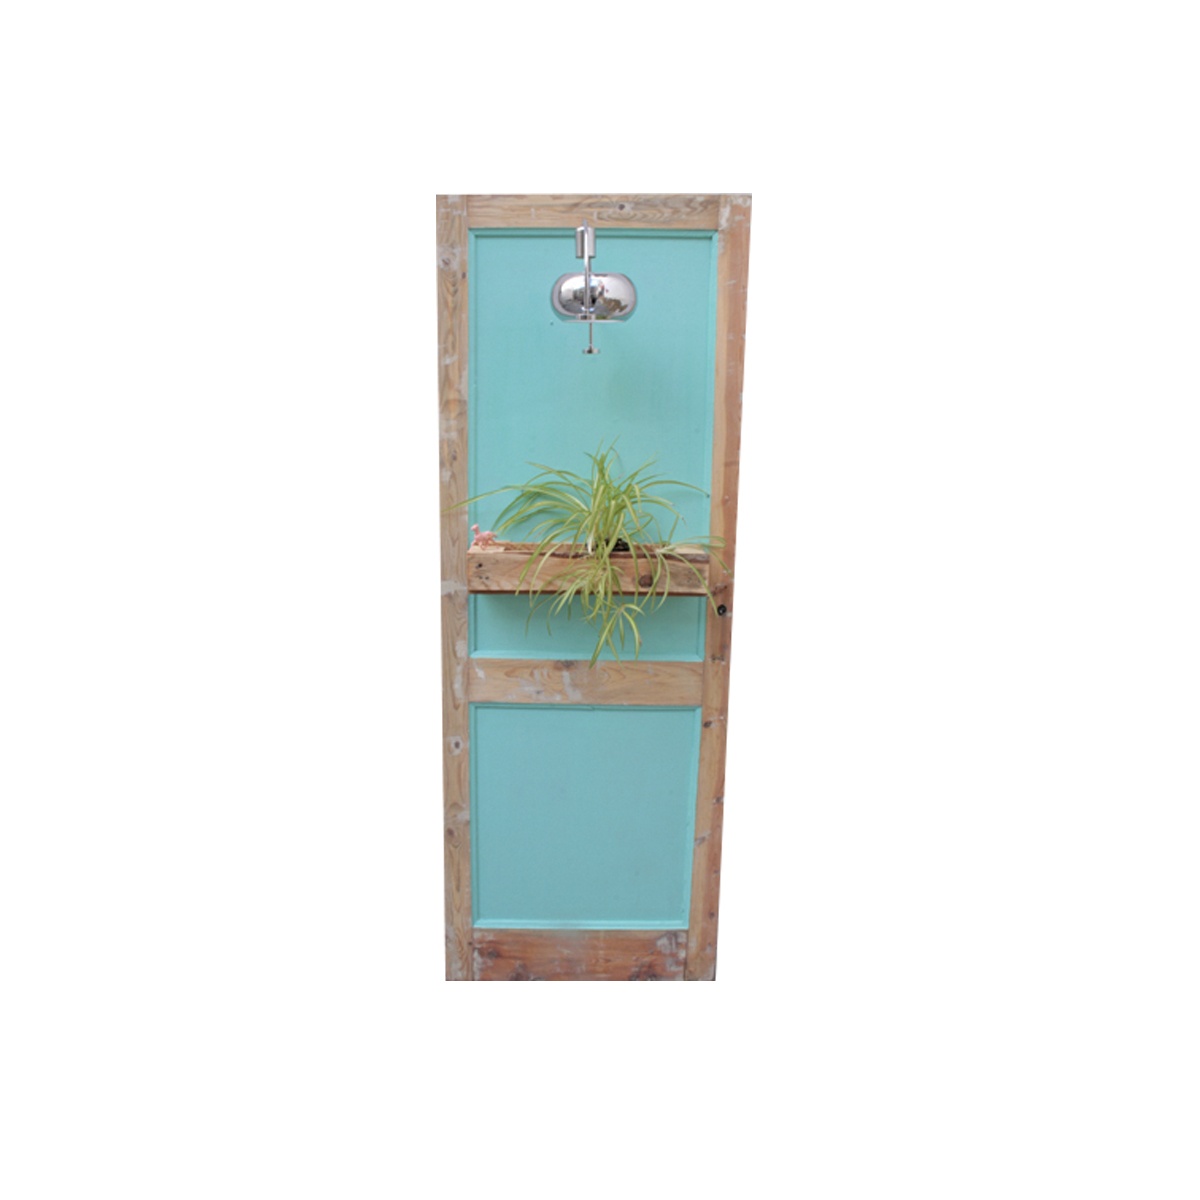
MIND THE DOOR
Proyecto de recuperación de puertas antiguas. Posee un punto de luz con un aplique de los años 70 y una repisa hecha con maderas recuperadas. Medidas: Ten en cuenta que la mayoría de nuestros muebles son joyas del pasado reinterpretadas, y como tales, pueden tener imperfecciones del paso del tiempo. Si eres un amante de estas piezas con alma, bienvenida al club!
Brand: MÙ THE SHOP
Category: Furniture > Cabinets & Storage > Kitchen Cabinets > Double Doors